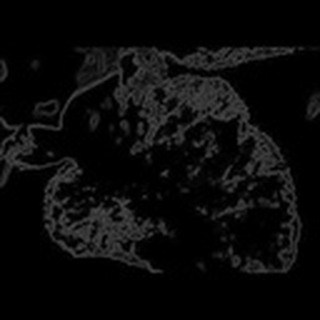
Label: cotton_powdery_mildew